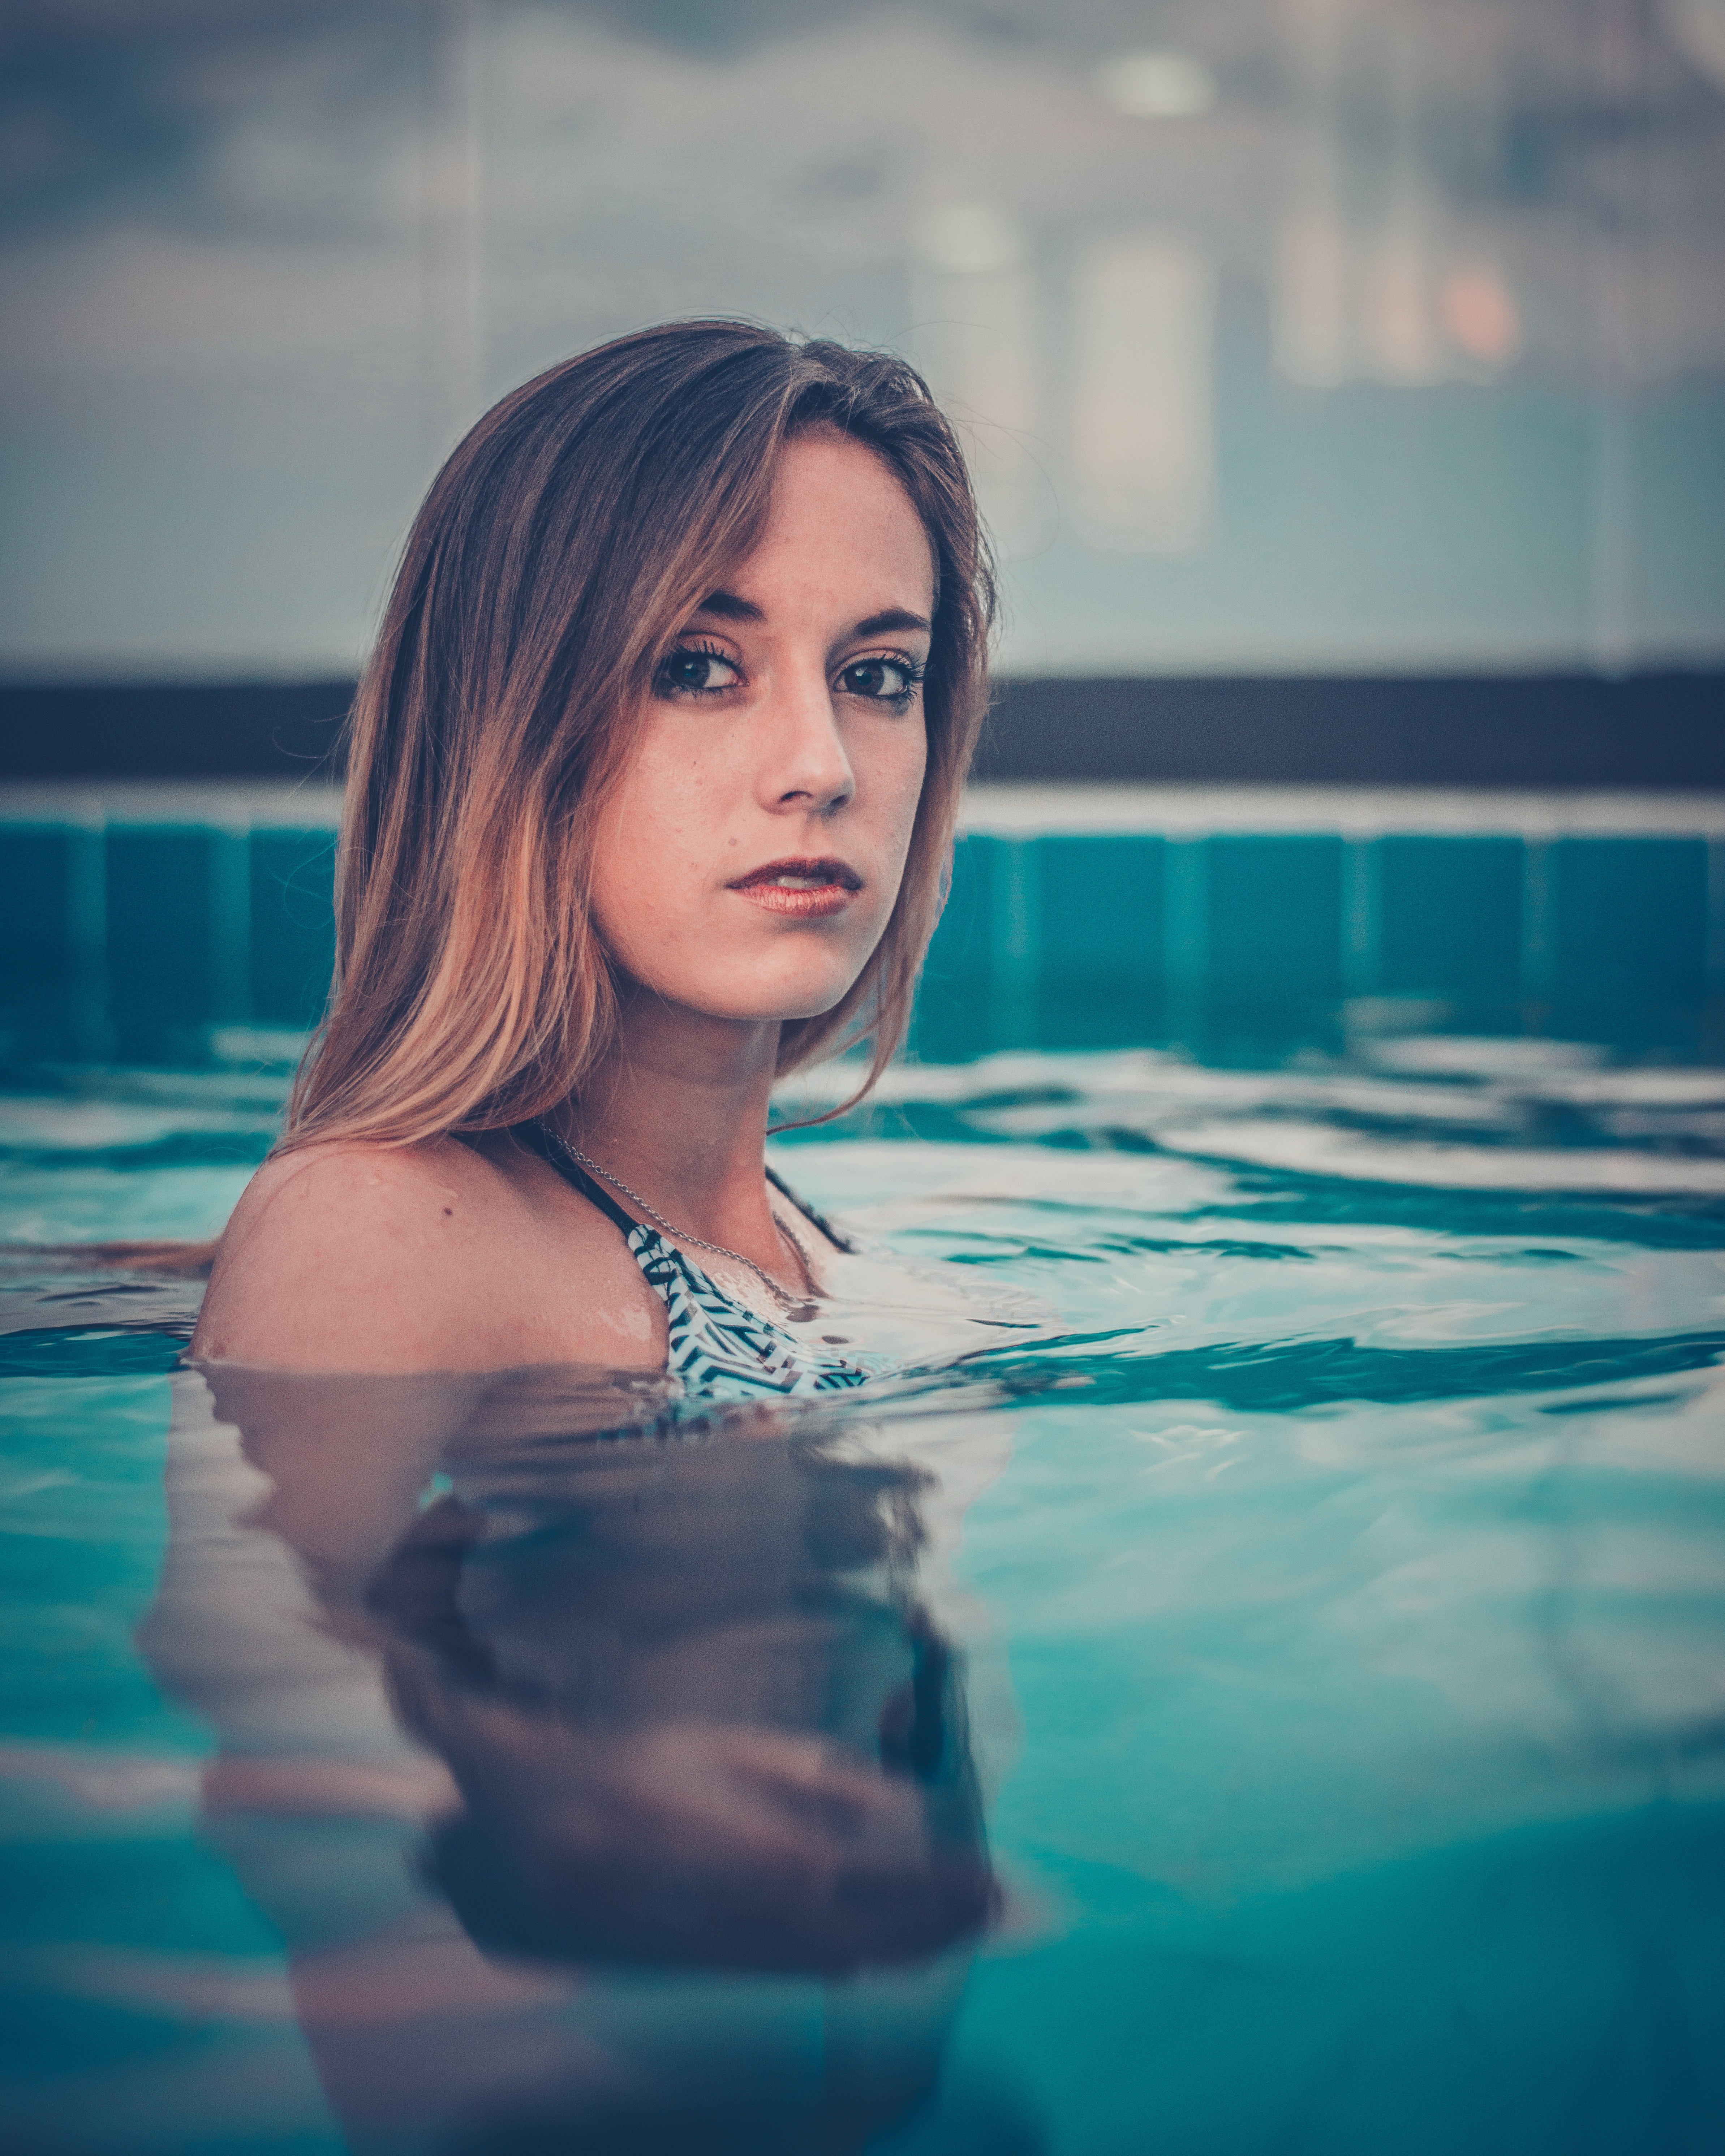
face, hair, blue, water, beauty, skin, lip, head, photo shoot, model, swimming pool, hairstyle, eye, aqua, long hair, blond, summer, photography, smile, black hair, flash photography, brown hair, swimwear, recreation, portrait photography, dress, leisure, vacation, reflection